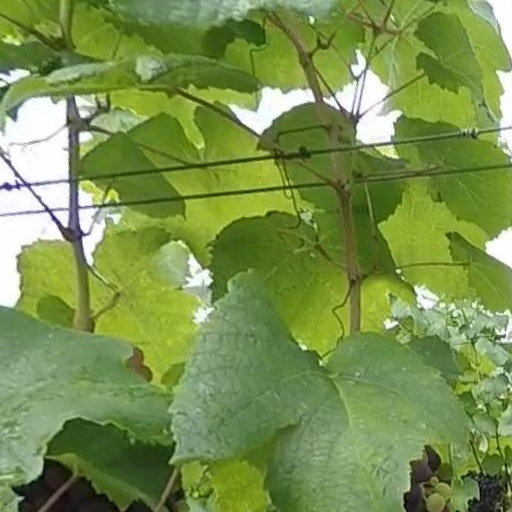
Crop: grape